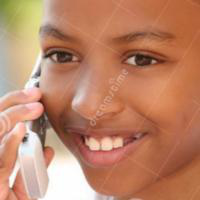
Age group: age 01-10